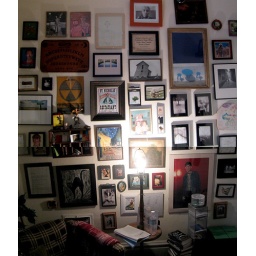
The wall in my old home office (now Sorena's room, in a pretty yellow, pink and white).